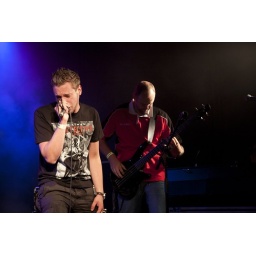
rock under the bridge MFH